Pau Gasol

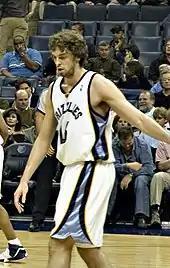
Gasol playing for the Memphis Grizzlies

In his fifth year with the Grizzlies, he became the franchise's all-time leading rebounder on March 24 against the New York Knicks when he grabbed his 3,072nd rebound in a Grizzlies uniform. He made 29 consecutive free throw attempts from January 24 to 28, tying the second best mark in Grizzlies history, including two straight games going 12–12 from the line, tying the best single-game mark in franchise history. Gasol and the Grizzlies returned to the playoffs for the third time in his and his team's history. Once again, they were eliminated in the first round and did not win a single game against the Dallas Mavericks.